William S. Burroughs

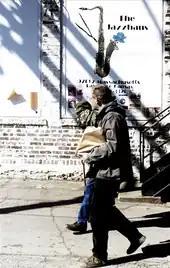
William S. Burroughs and James Grauerholz in the alley behind the Jazzhaus in Lawrence, Kansas (1996)

Burroughs moved to Lawrence, Kansas, in 1981, taking up residence at 1927 Learnard Avenue where he would spend the rest of his life. He once told a Wichita Eagle reporter that he was content to live in Kansas, saying, "The thing I like about Kansas is that it's not nearly as violent, and it's a helluva lot cheaper. And I can get out in the country and fish and shoot and whatnot." In 1984, he signed a seven-book deal with Viking Press after he signed with literary agent Andrew Wylie. This deal included the publication rights to the unpublished 1952 novel "Queer". With this money he purchased a small bungalow for $29,000. He was finally inducted into the American Academy and Institute of Arts and Letters in 1983 after several attempts by Allen Ginsberg to get him accepted. He attended the induction ceremony in May 1983. Lawrence Ferlinghetti remarked the induction of Burroughs into the Academy proved Herbert Marcuse's point that capitalistic society had a great ability to incorporate its one-time outsiders.